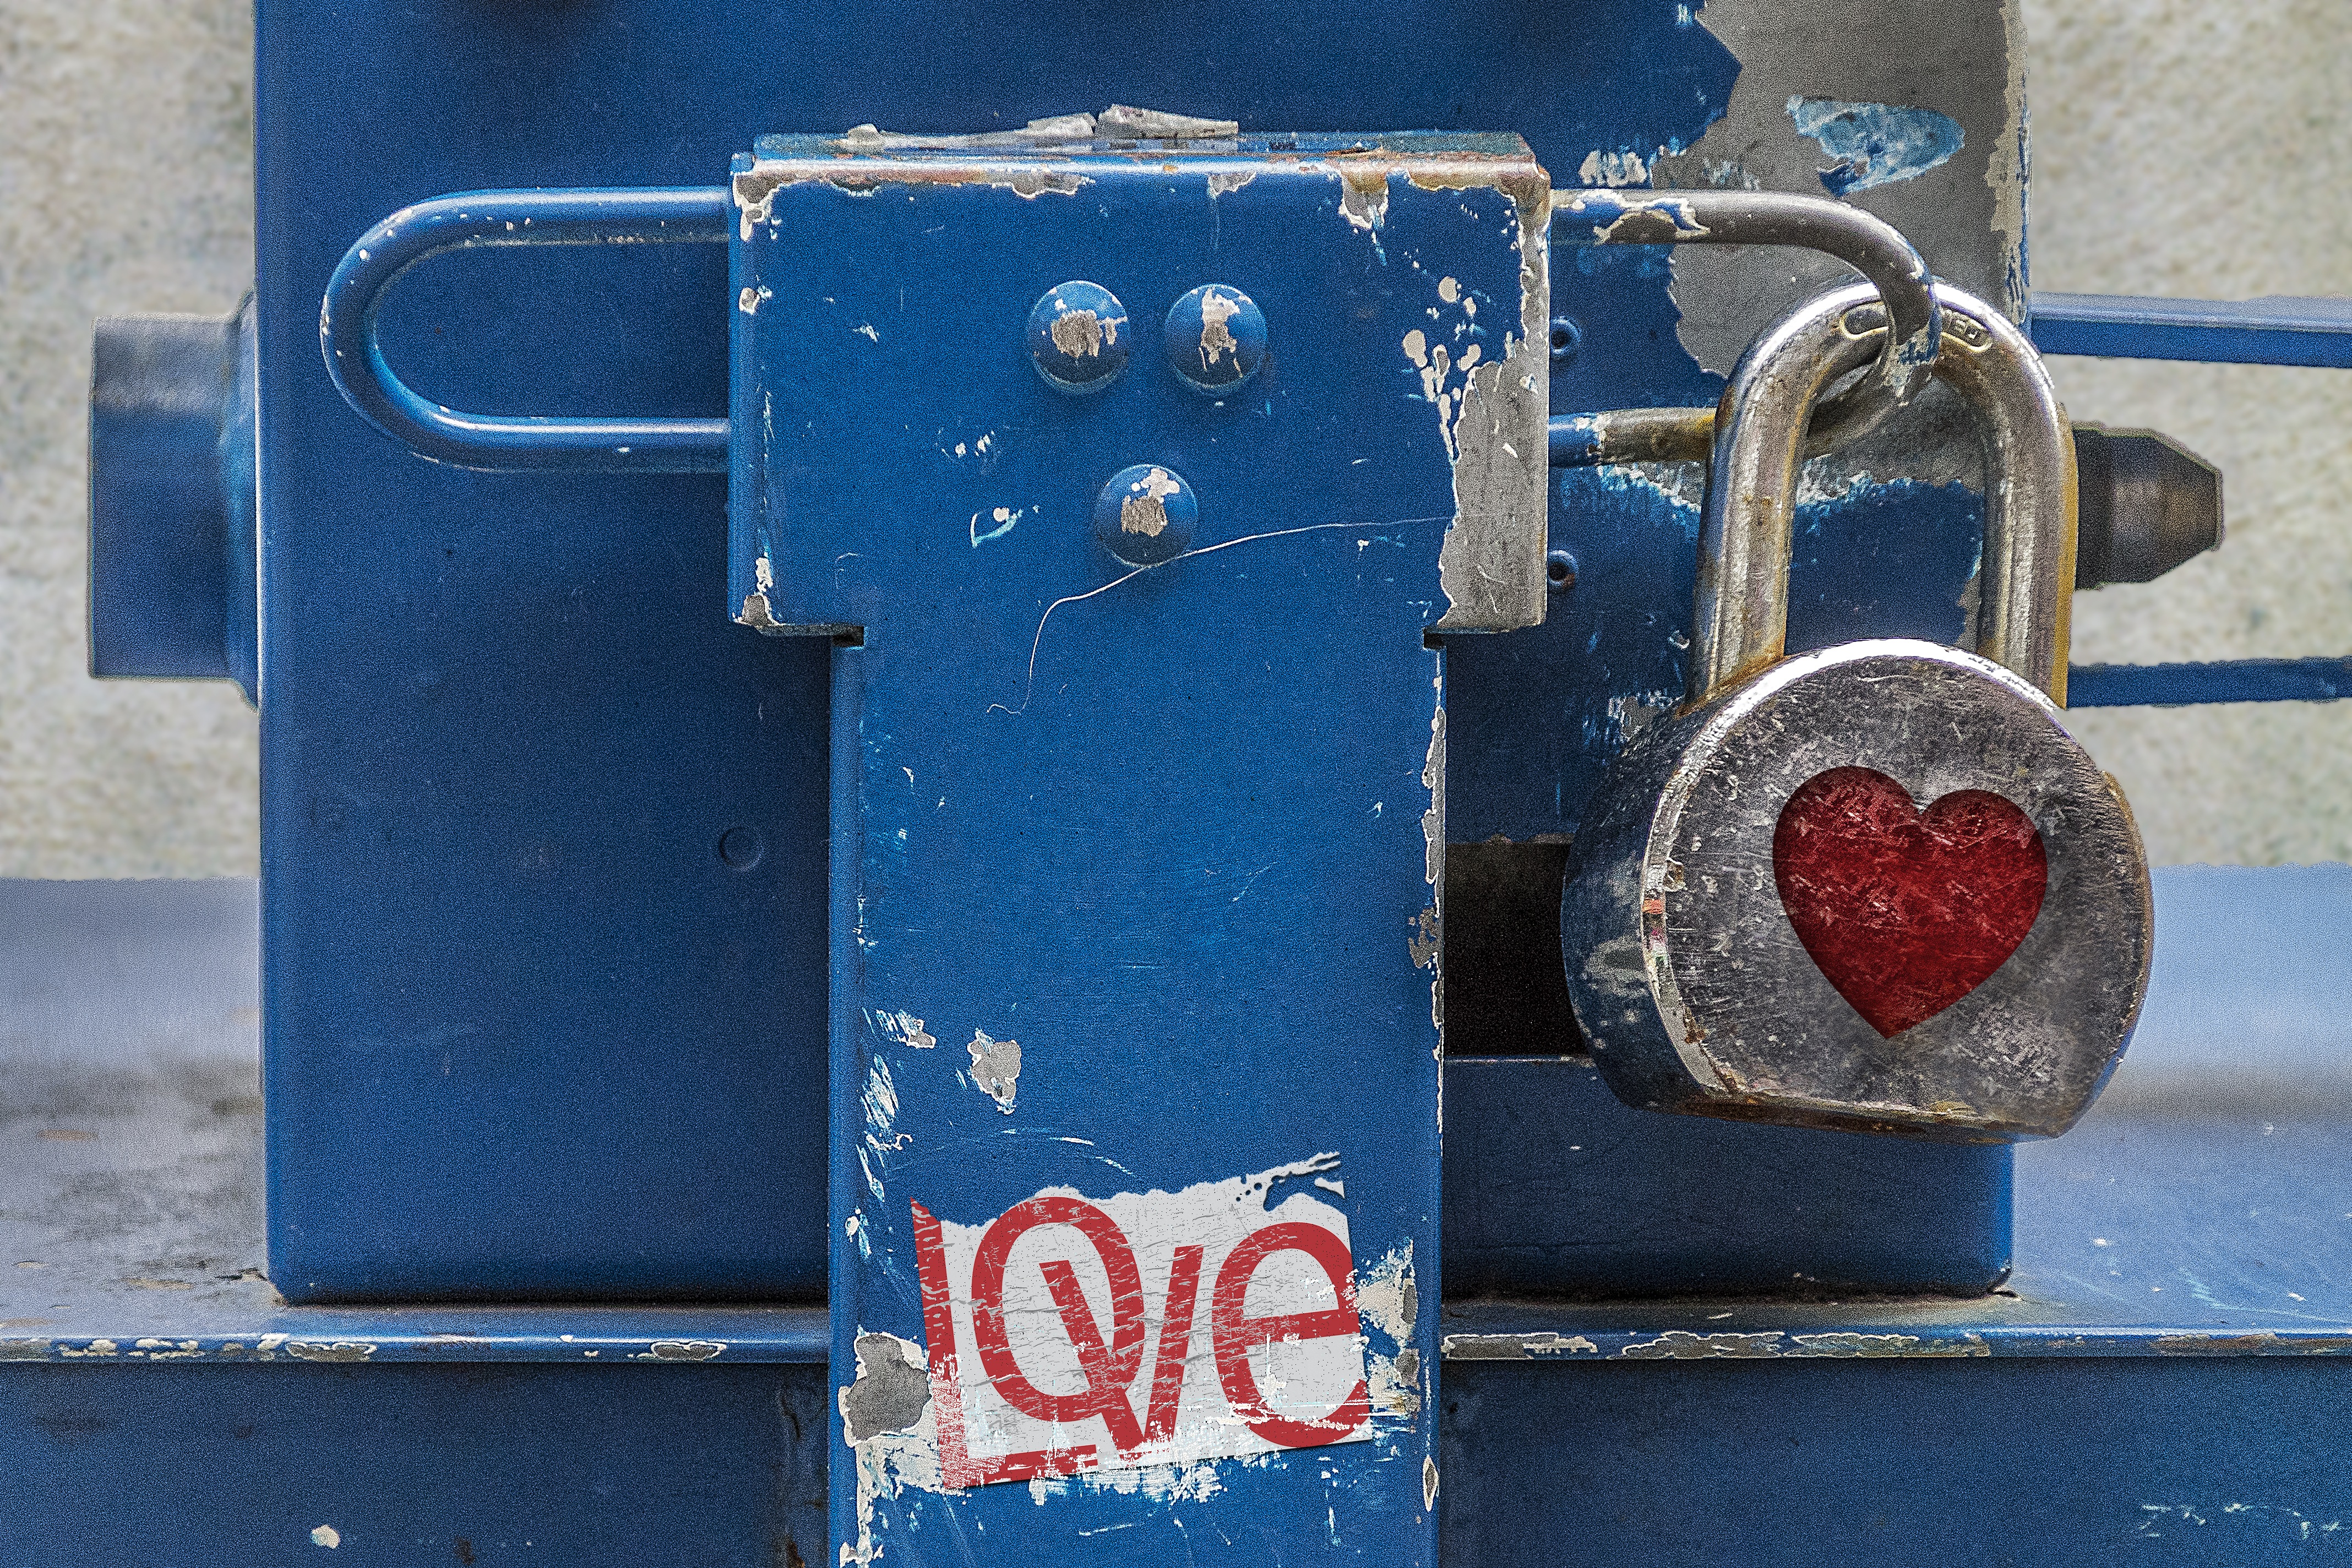
grungy, rust, heart, red, color, metal, grunge, blue, door, weathered, padlock, art, rusty, aging, rusted, lock, shape, locked, metallic, aged